Martyna Byczkowska

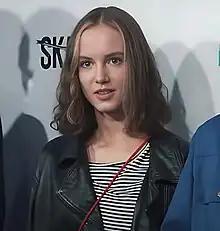
Byczkowska in 2021

Byczkowska was born in Gdynia and grew up in Gdańsk and Kartuzy. She was a swimmer in her youth. At the age of 18, she moved to Warsaw to attend the National Academy of Dramatic Art, and graduated in 2019. After graduating, she began acting at the in Warsaw. She was featured on the cover of "Elle Polska" in April 2024.